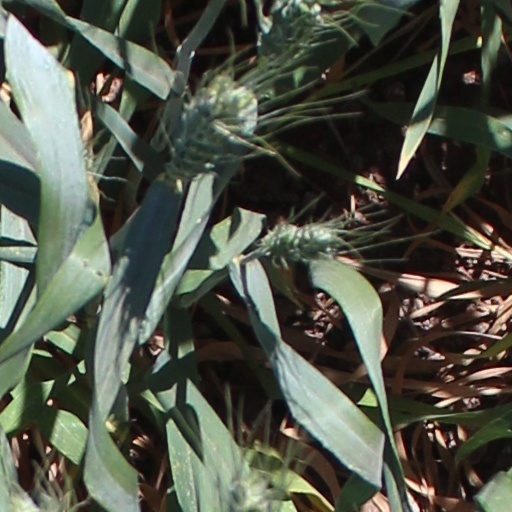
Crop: wheat